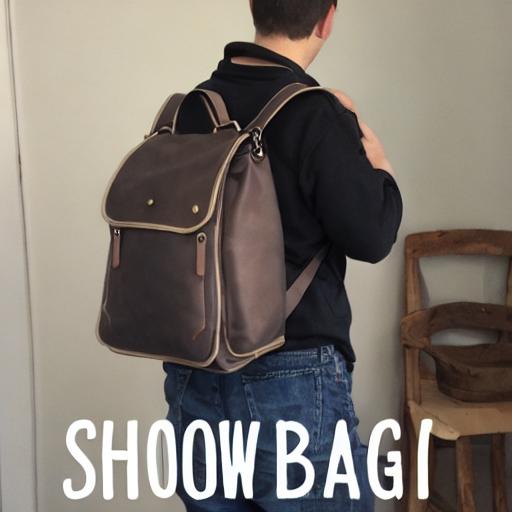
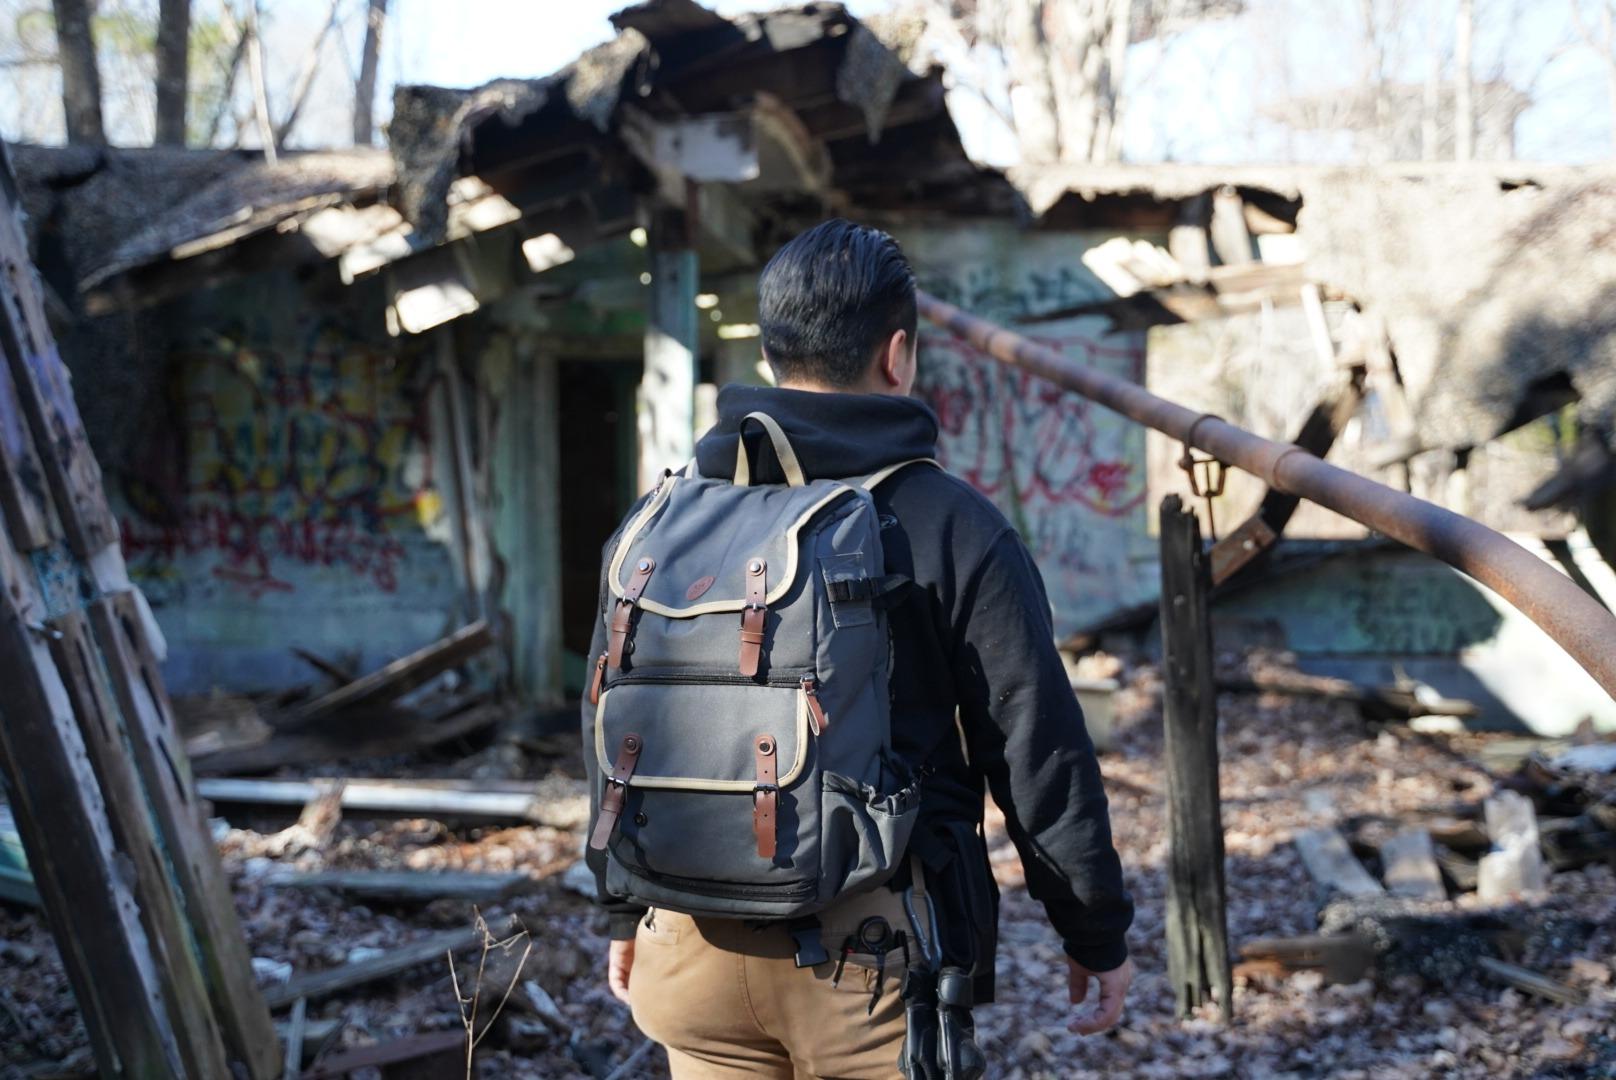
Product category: bag
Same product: no